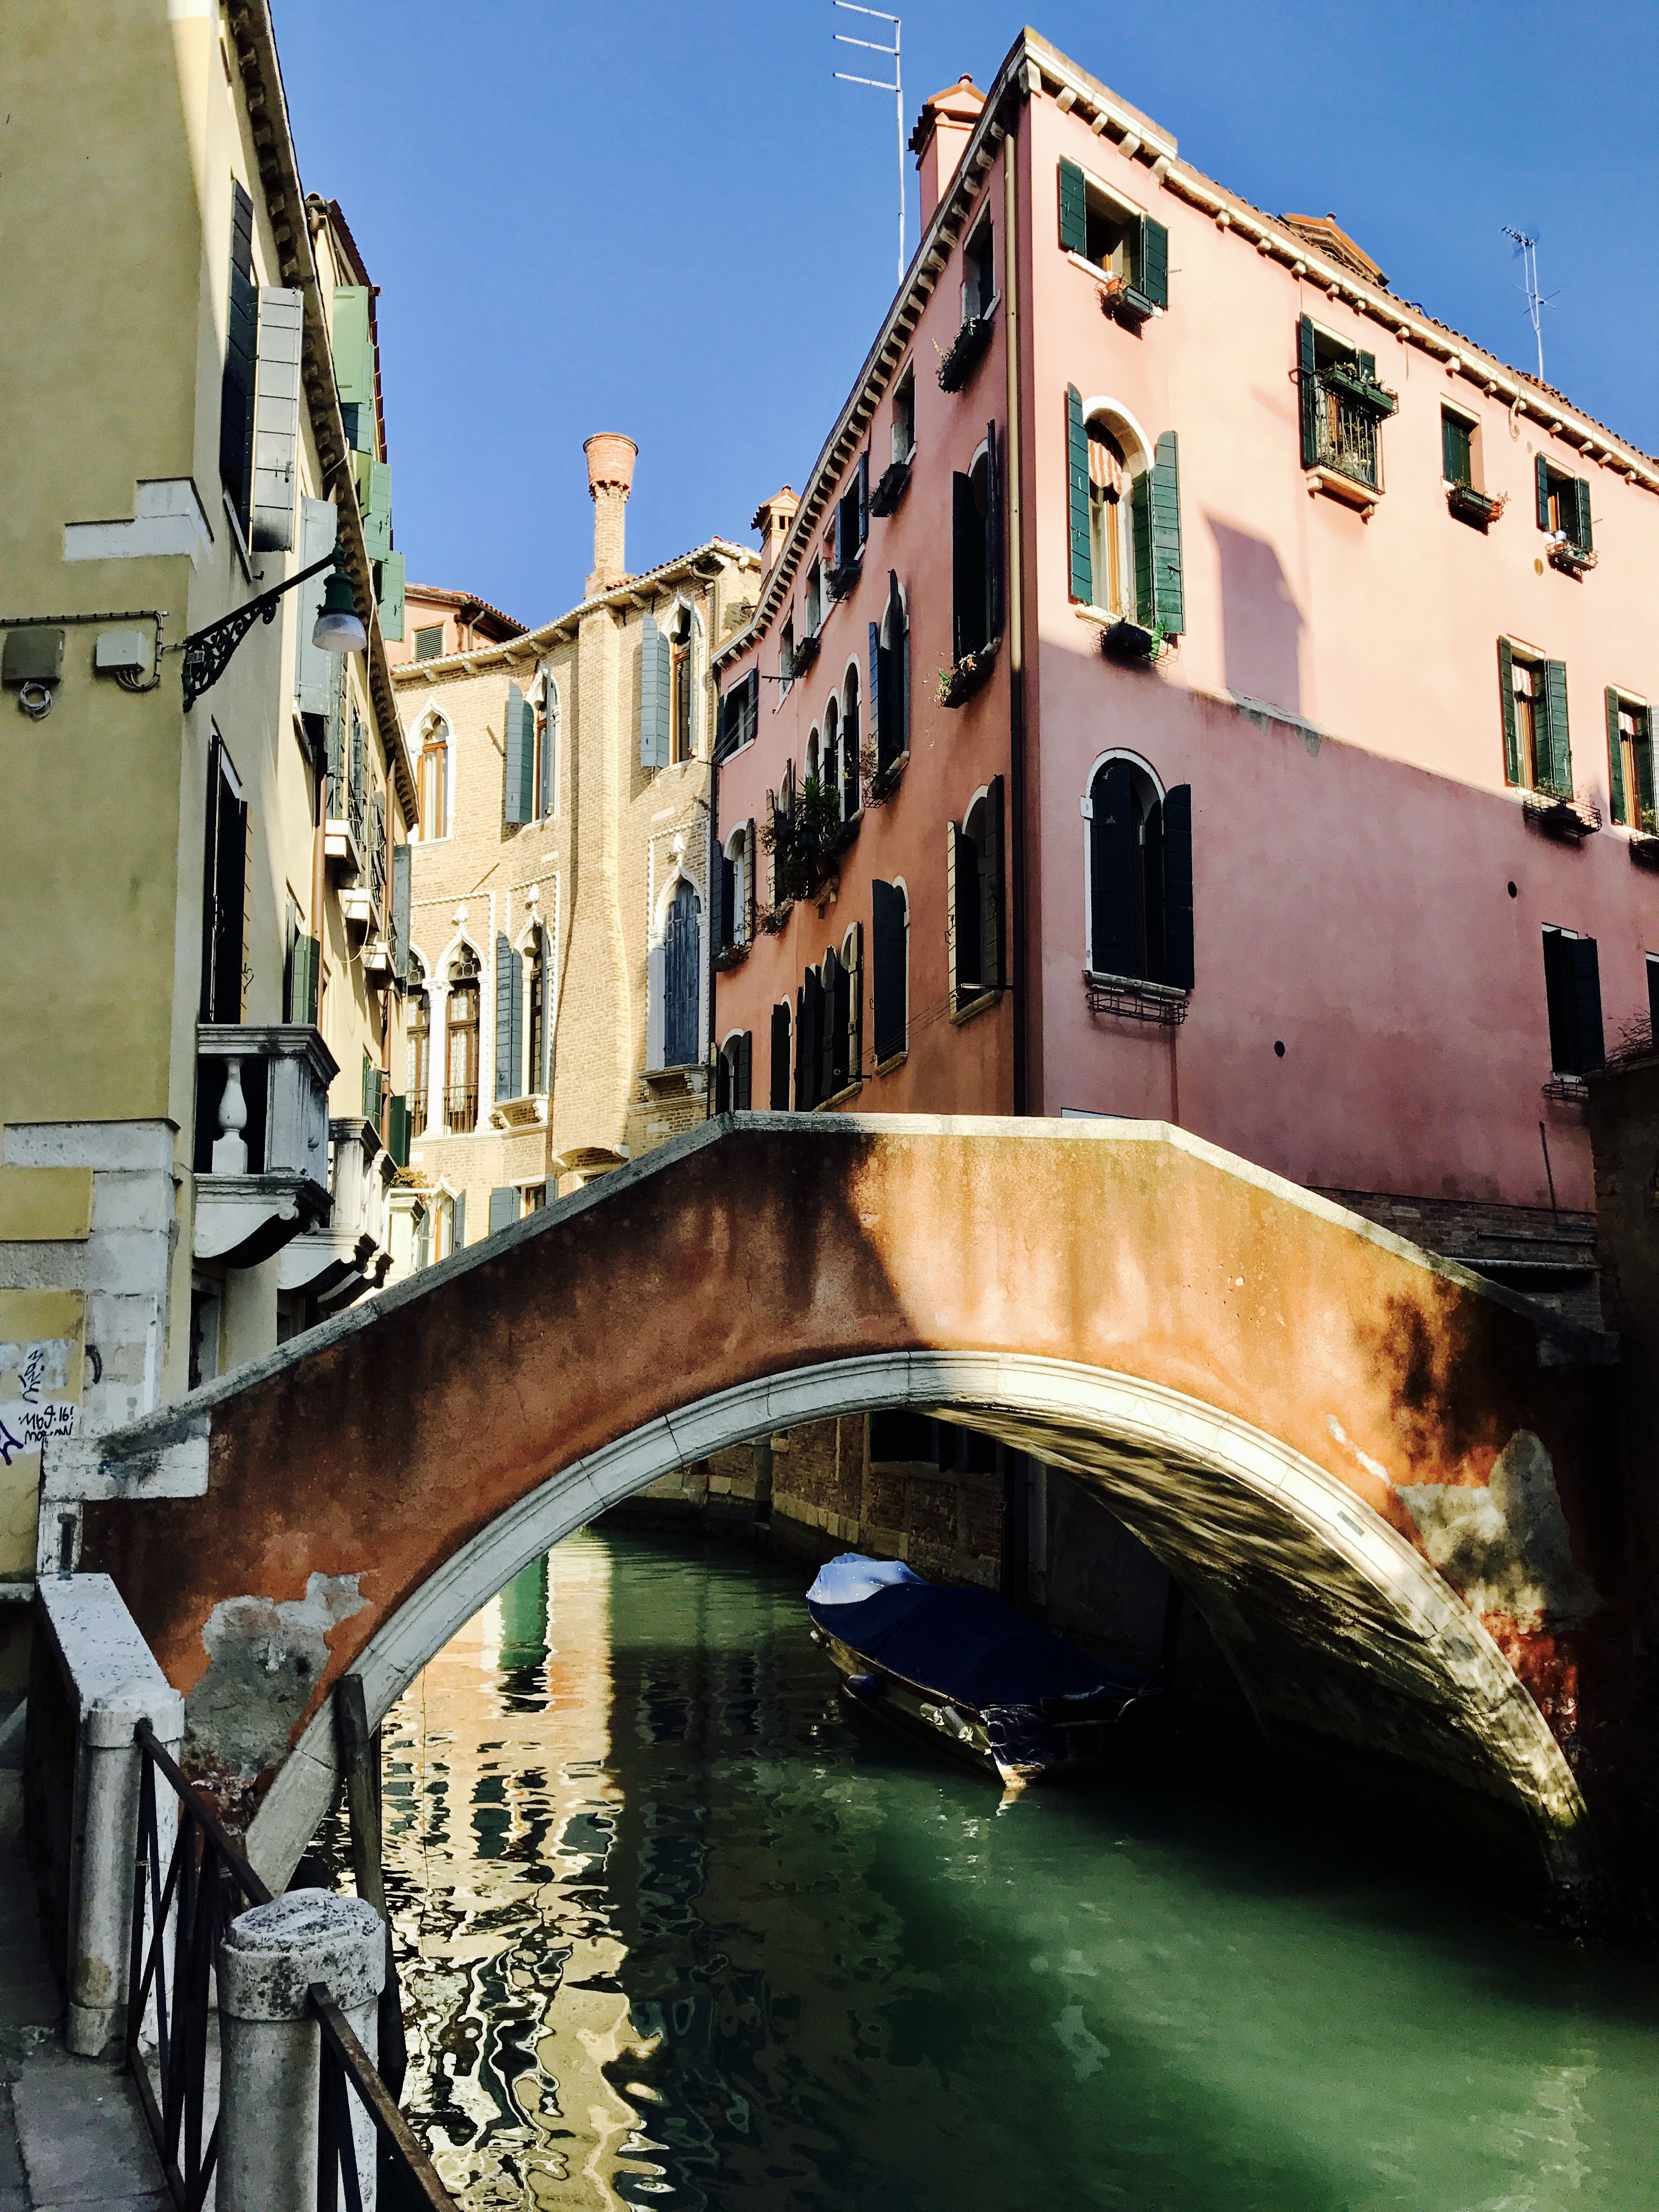
boat, town, canal, vehicle, venice, waterway, gondola, venice river, bridge of venice